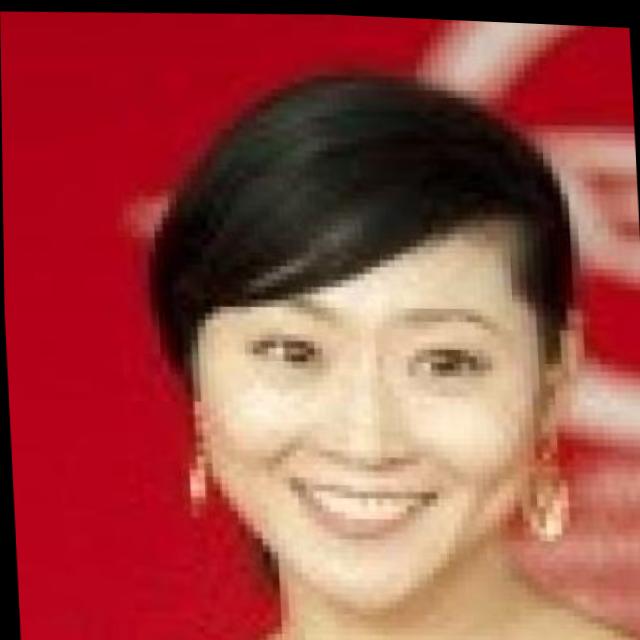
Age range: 21-44